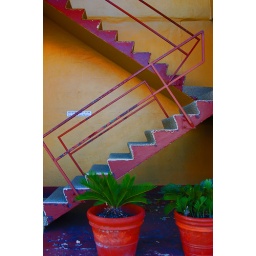
An office building in Fairhope Alabama with a classic 50's look